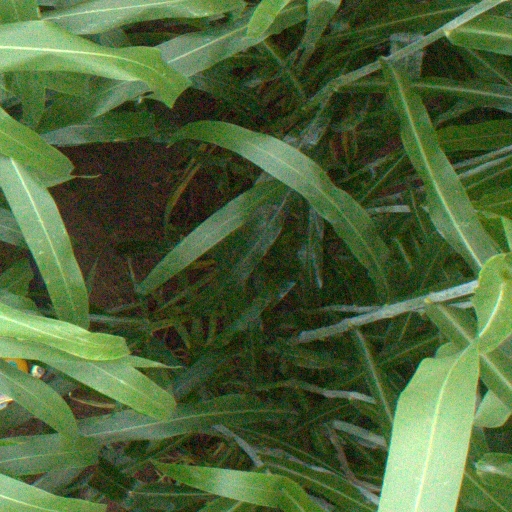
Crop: sorghum